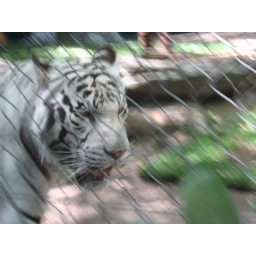
white tiger at the Secret Garden in Las Vegas